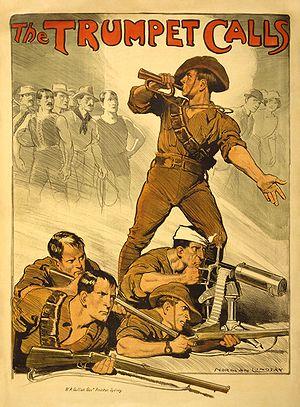
L’histoire militaire de l'Australie est relativement courte et, pourtant, depuis les 220 ans qu'a commencé la colonisation européenne, l'Australie a été impliquée dans de nombreux conflits et guerres. Au début, les affrontements entre Aborigènes et Européens, puis, au XIXᵉ siècle, la participation aux guerres du Royaume-Uni, ensuite la participation à la Première Guerre mondiale puis la Seconde Guerre mondiale lors de la première moitié du XXᵉ siècle, les guerres de Corée, de Malaisie, de Bornéo et du Viêt Nam pendant la guerre froide, ont fait que près de 103 000 Australiens ont trouvé la mort à la guerre. Après la guerre du Viêt Nam, les forces australiennes sont devenues de plus en plus impliquées dans le maintien de la paix internationale, à la fois pour l'Organisation des Nations unies et pour d'autres organisations, notamment dans le Golfe persique, au Rwanda, en Somalie, au Timor oriental et dans les îles Salomon, et elles ont également pris part aux conflits en cours en Irak et en Afghanistan au début de XXIᵉ siècle. Au cours de ces conflits, les soldats australiens surnommés les Diggers, ont souvent été appréciés pour leurs qualités aux combats et humanitaires.
Norman Alfred Williams Lindsay, né le 23 février 1879 à Creswick, Victoria, et mort le 21 novembre 1969 à Sydney, Nouvelle-Galles du Sud, est un artiste et écrivain australien.